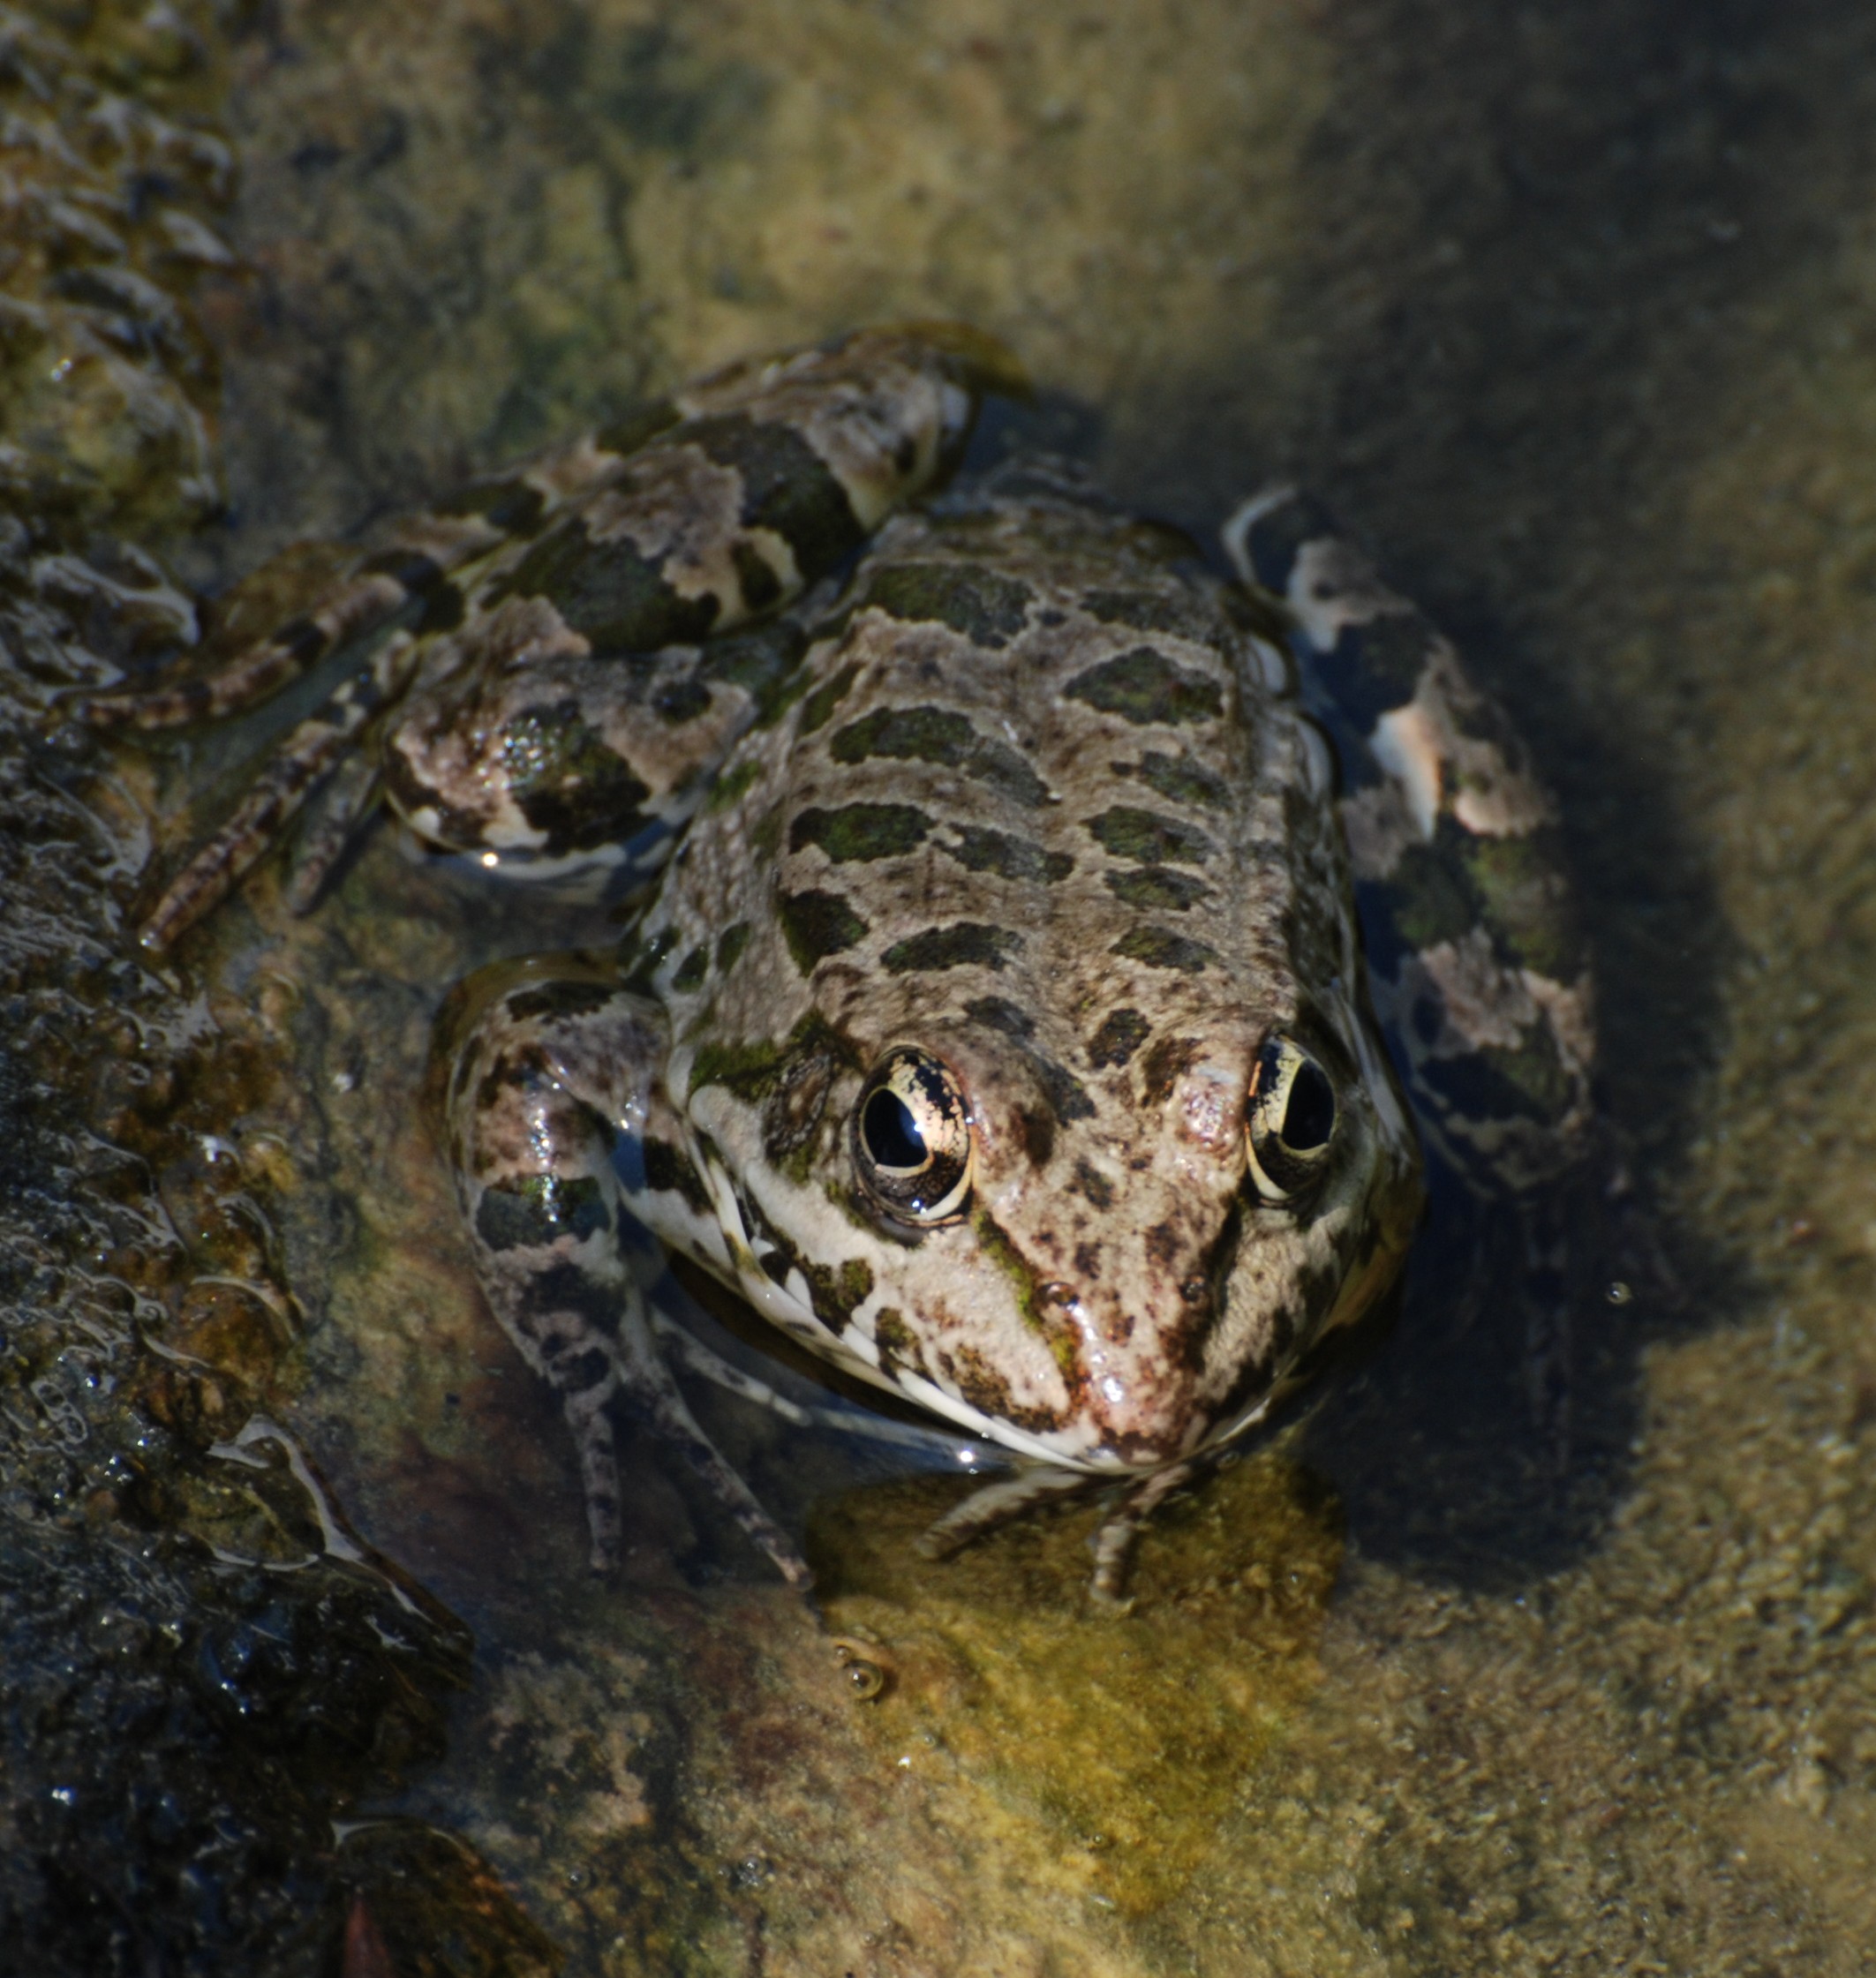
wildlife, biology, frog, toad, amphibian, fauna, vertebrate, bullfrog, ranidae, emydidae, marine biology